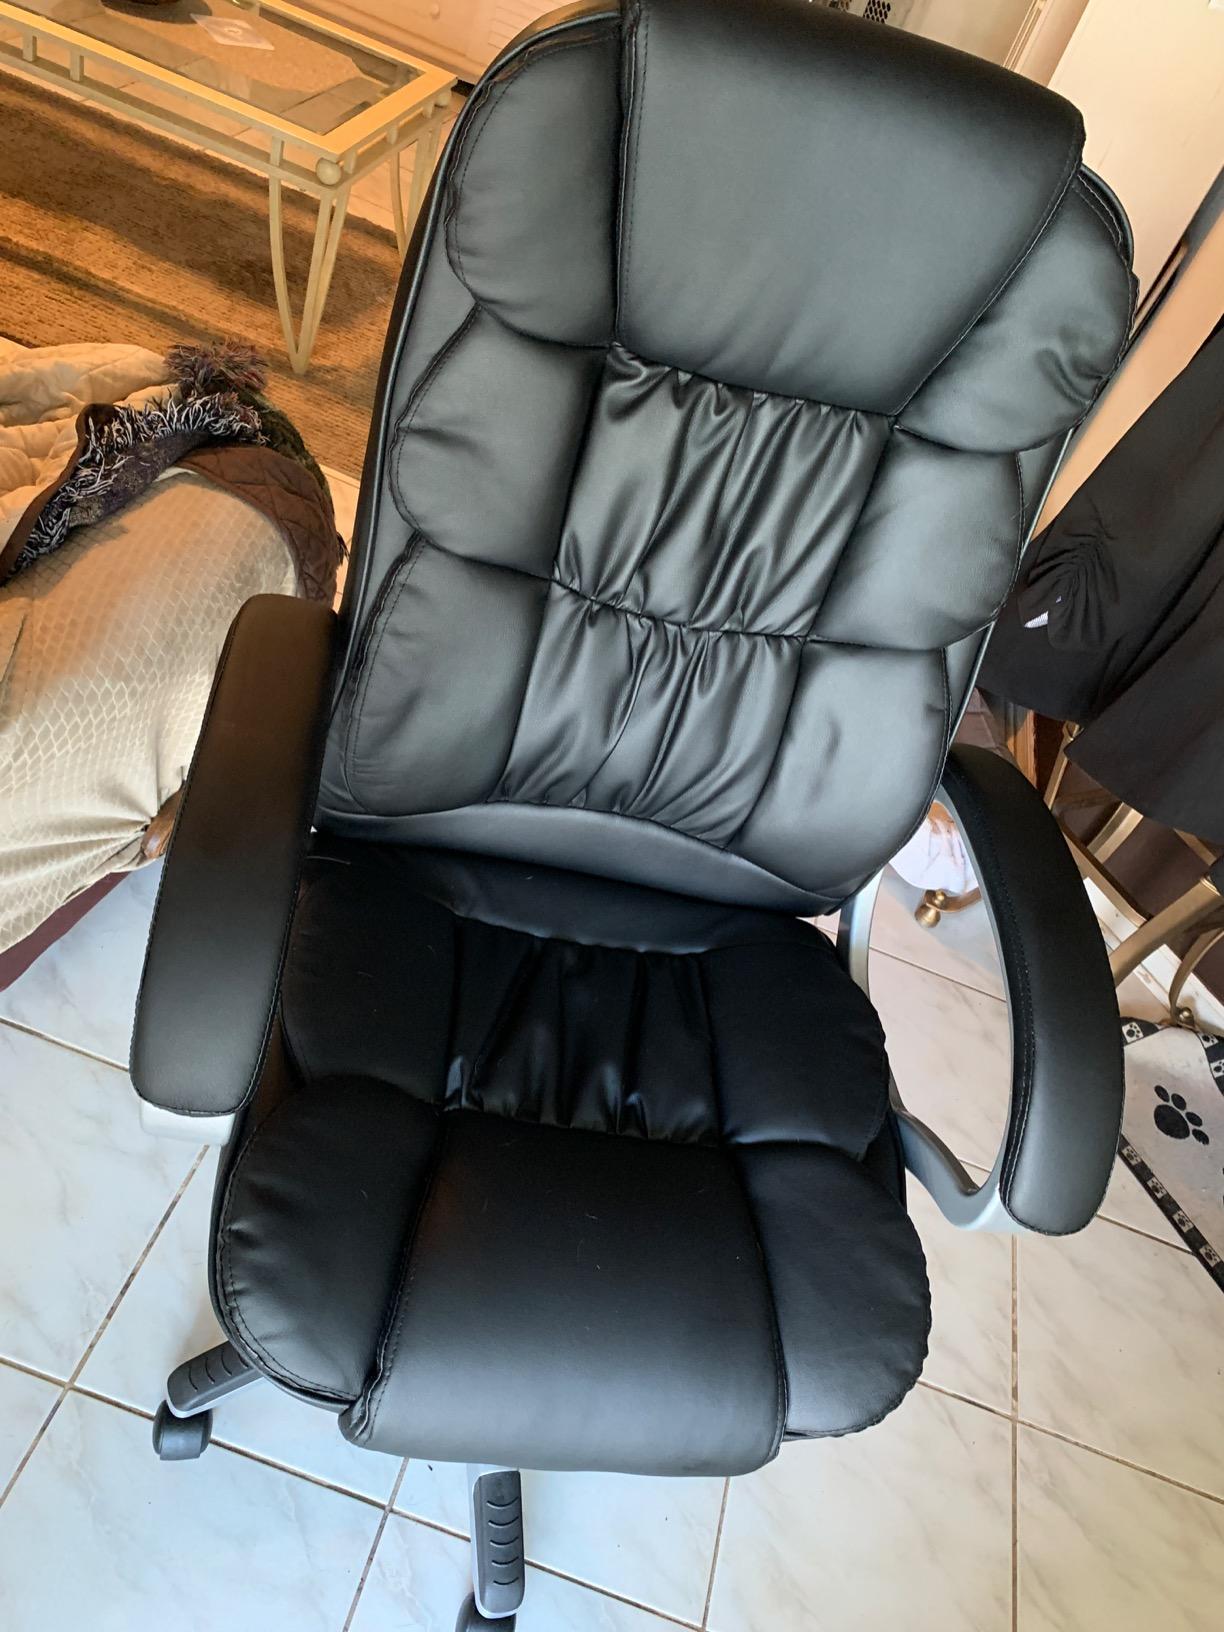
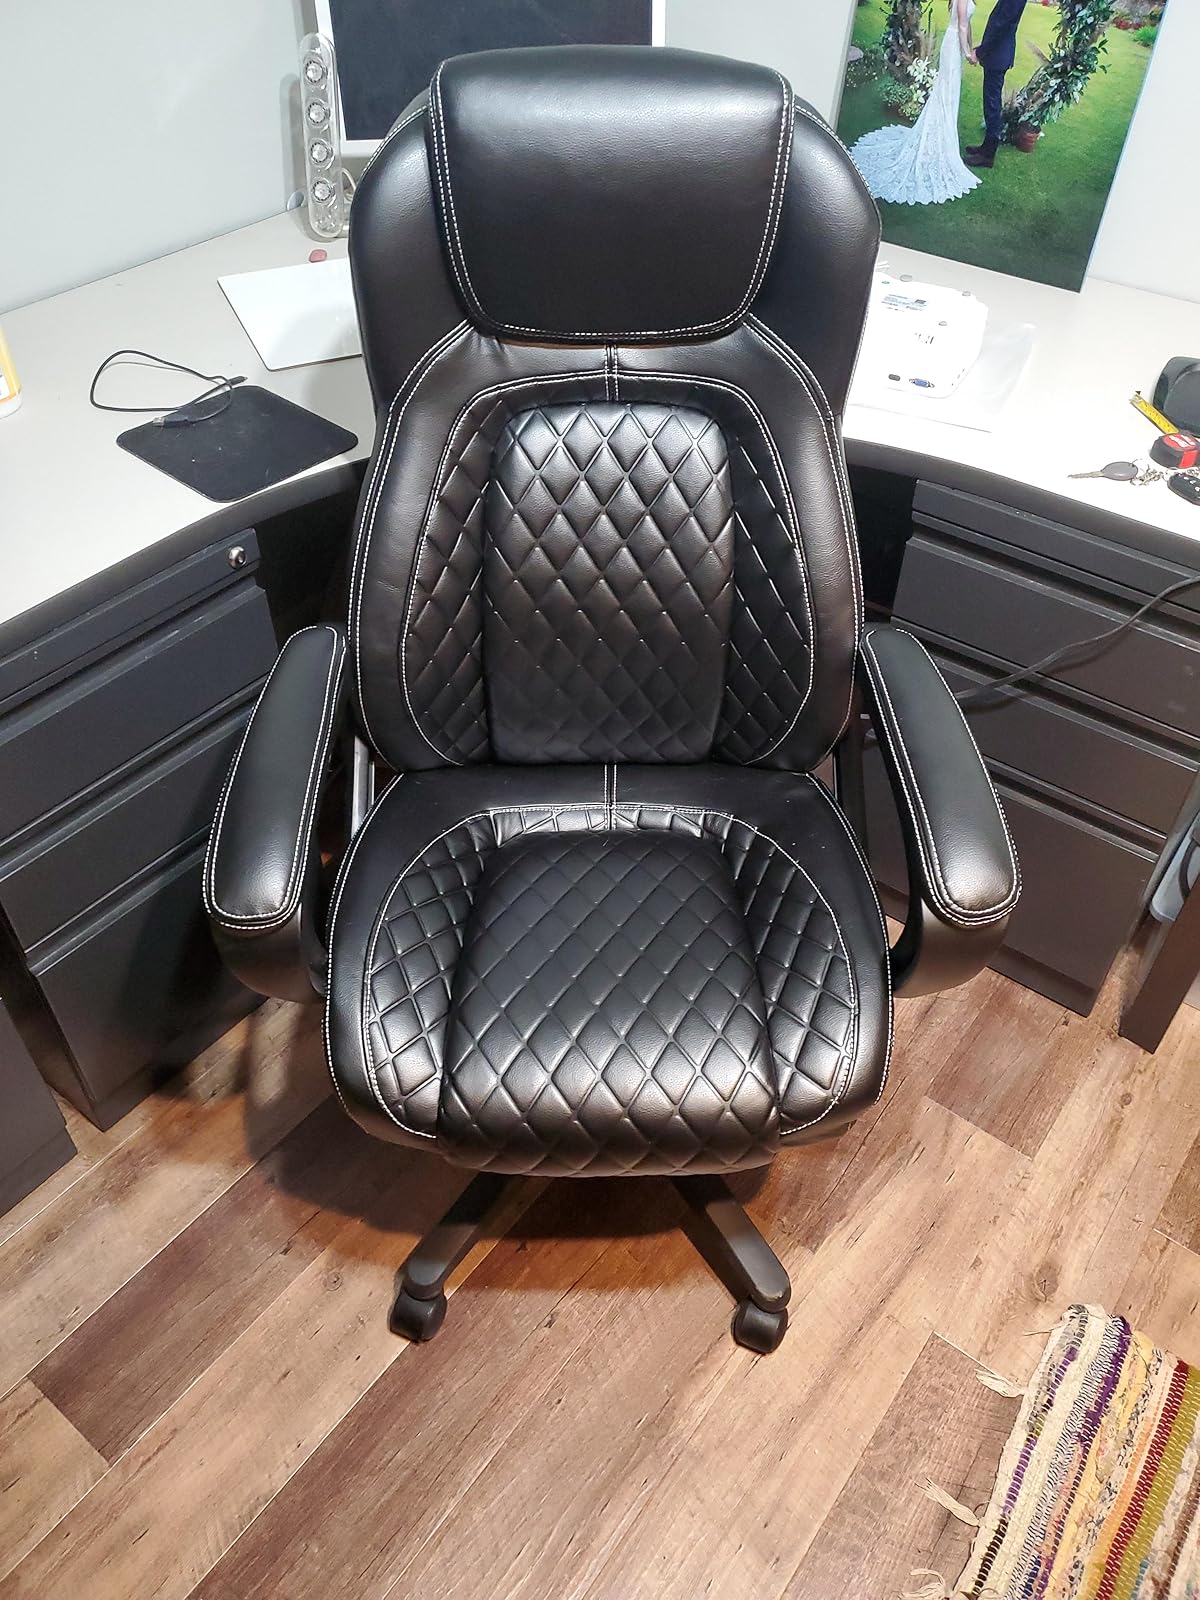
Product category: items_chair
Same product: no